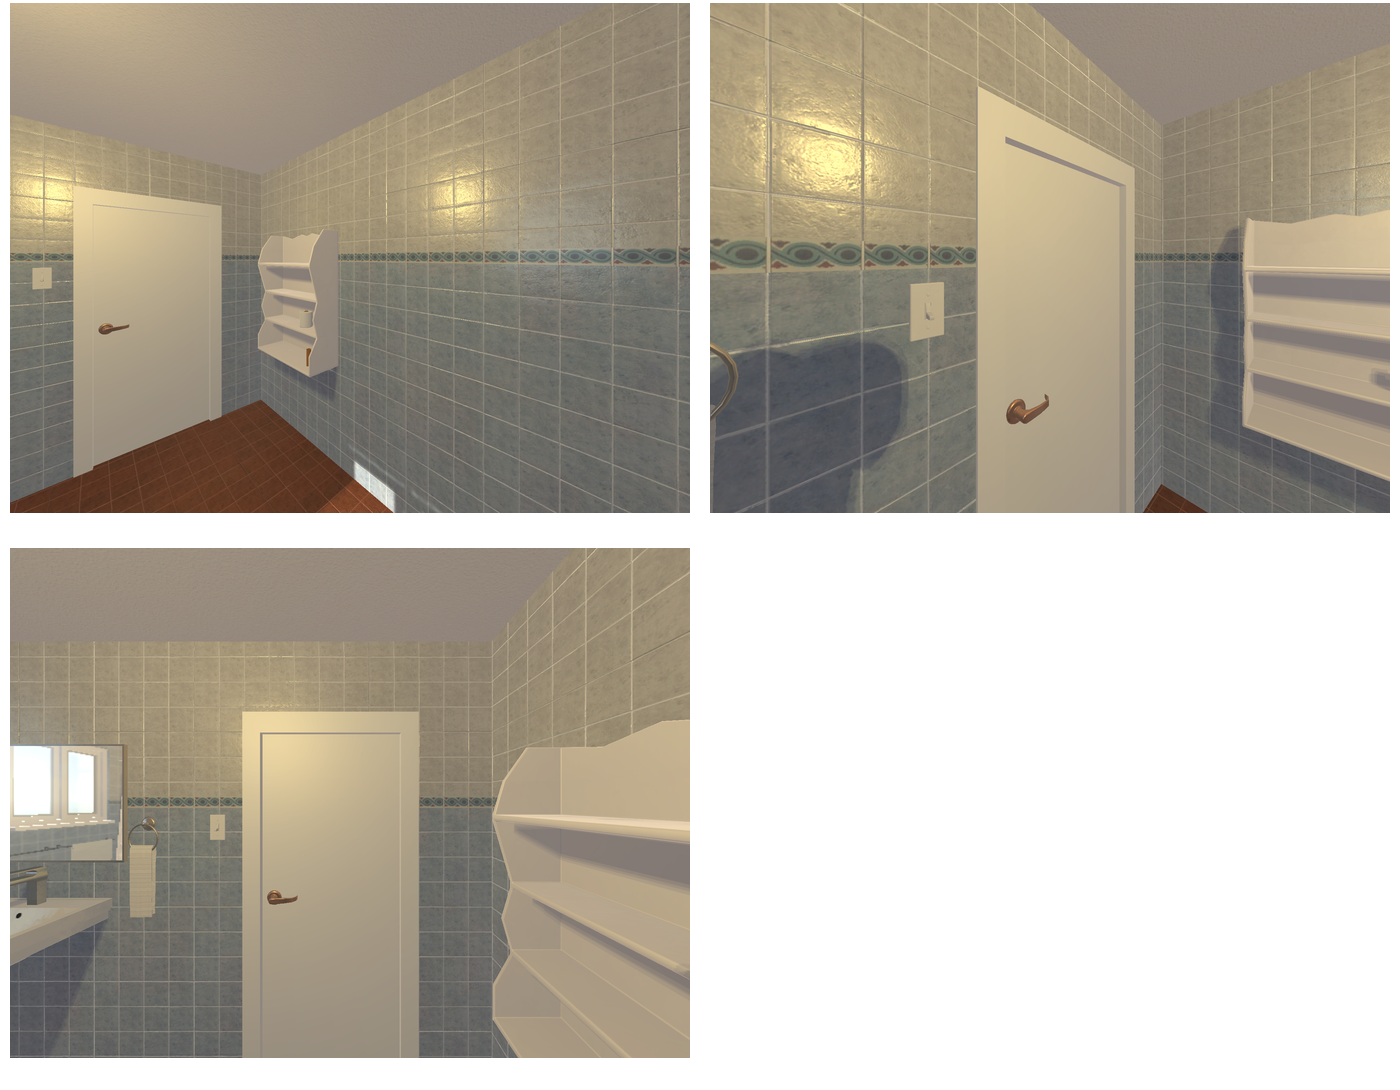Task instruction: Open the door.
Answer: {"task_instruction": "Open the door.", "nodes": ["handle", "door"], "edges": [{"functional_relationship": "openorclose", "object1": "handle", "object2": "door", "spatial_relations": ["in_front_of", "left_of", "lower_than"], "is_touching": true}], "action_type": "pull", "function_type": "open_close_control"}